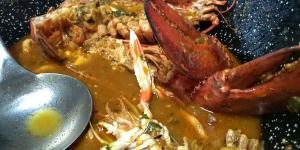
caldereta de marisco